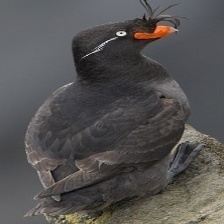
Species: CRESTED AUKLET
Scientific name: AETHIA CRISTATELLA